Landfill

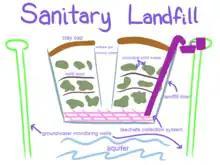
Sanitary landfill diagram

The term "landfill" is usually shorthand for a municipal landfill or sanitary landfill. These facilities were first introduced early in the 20th century, but gained wide use in the 1960s and 1970s, in an effort to eliminate open dumps and other "unsanitary" waste disposal practices. The sanitary landfill is an engineered facility that separates and confines waste. Sanitary landfills are intended as biological reactors in which microbes will break down complex organic waste into simpler, less toxic compounds over time. These reactors must be designed and operated according to regulatory standards and guidelines covered by the field of environmental engineering.